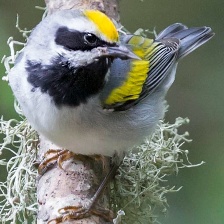
Species: GOLD WING WARBLER
Scientific name: VERMIVORA CHRYSOPTERA